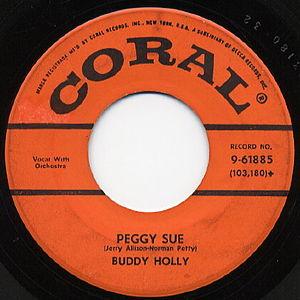
Peggy Sue est une chanson de rock 'n' roll écrite par Buddy Holly, Jerry Allison et Norman Petty, et sortie en single en juillet 1957 sur le label Coral. Elle figure sur l'album Buddy Holly de 1958. Elle a été reprise par John Lennon en 1975.